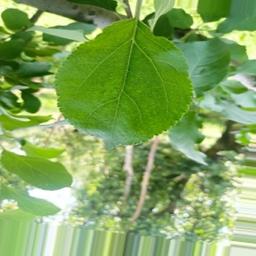
Label: Healthy